Nativity (Christus)

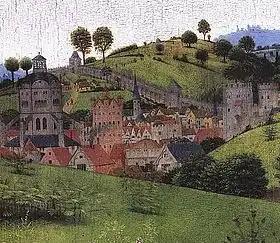
Background detail (with crackle pattern apparent) showing a 15th-century Netherlandish town with two domed structures representing Jerusalem

"The Nativity" is unusually large for a 15th-century Early Netherlandish single-panel painting at 127.6 cm × 94.9 cm (50.2 in × 37.4 in), and covering four oak boards. No evidence of missing wing panels exists, yet its size suggests it may have been a central panel of a large triptych. Art historian Joel Upton writes that with its size, style, tone and composition, Christus painted "an "Andachtsbild", with monumental, ciboriumlike dimensions". The distinction between the figures and the space around them is characteristic of Christus's work, as is its one-point perspective. The background landscape is serene as are the "charming, almost doll-like figures who make up the cast of characters."